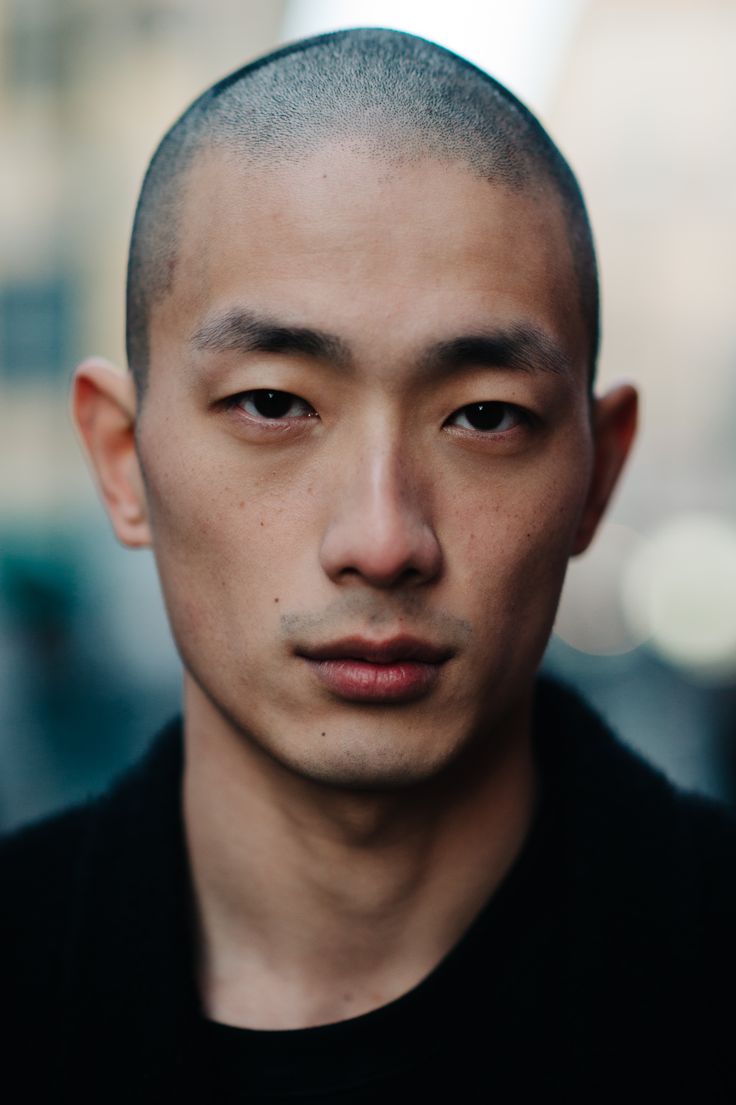
Label: Colored